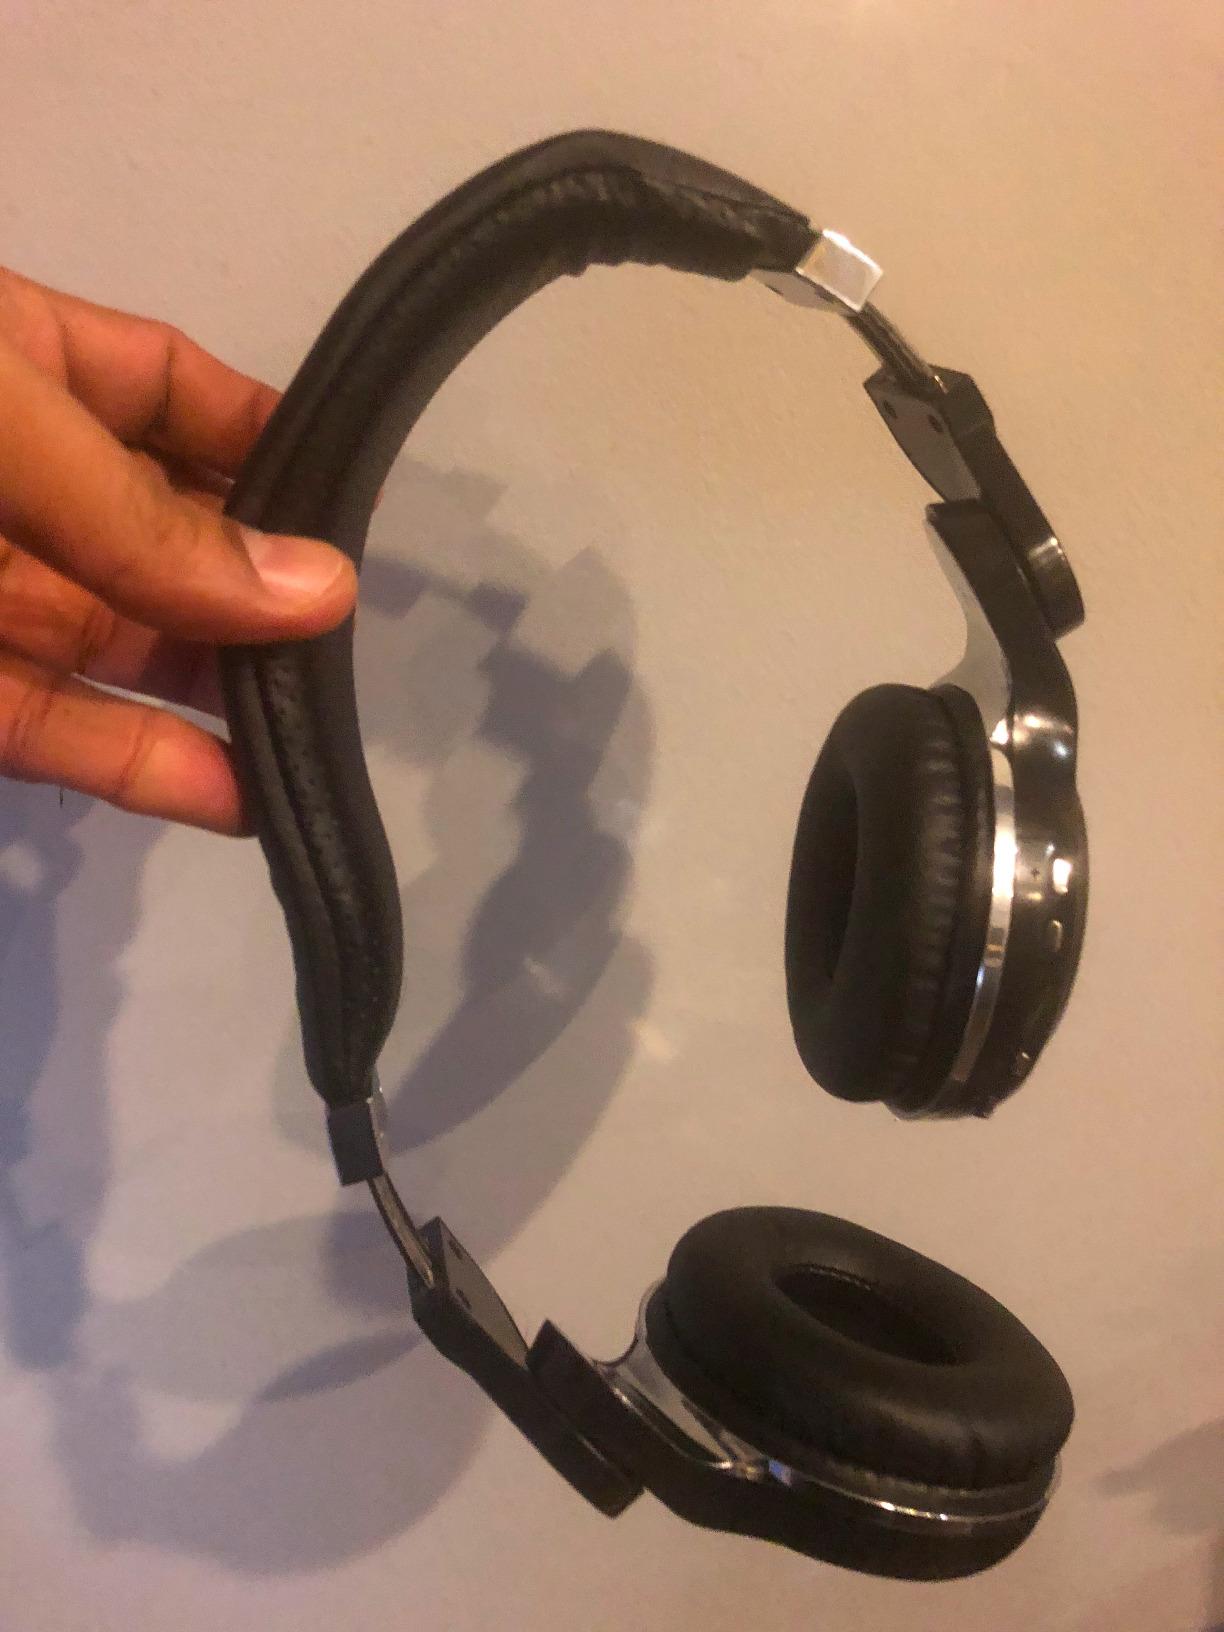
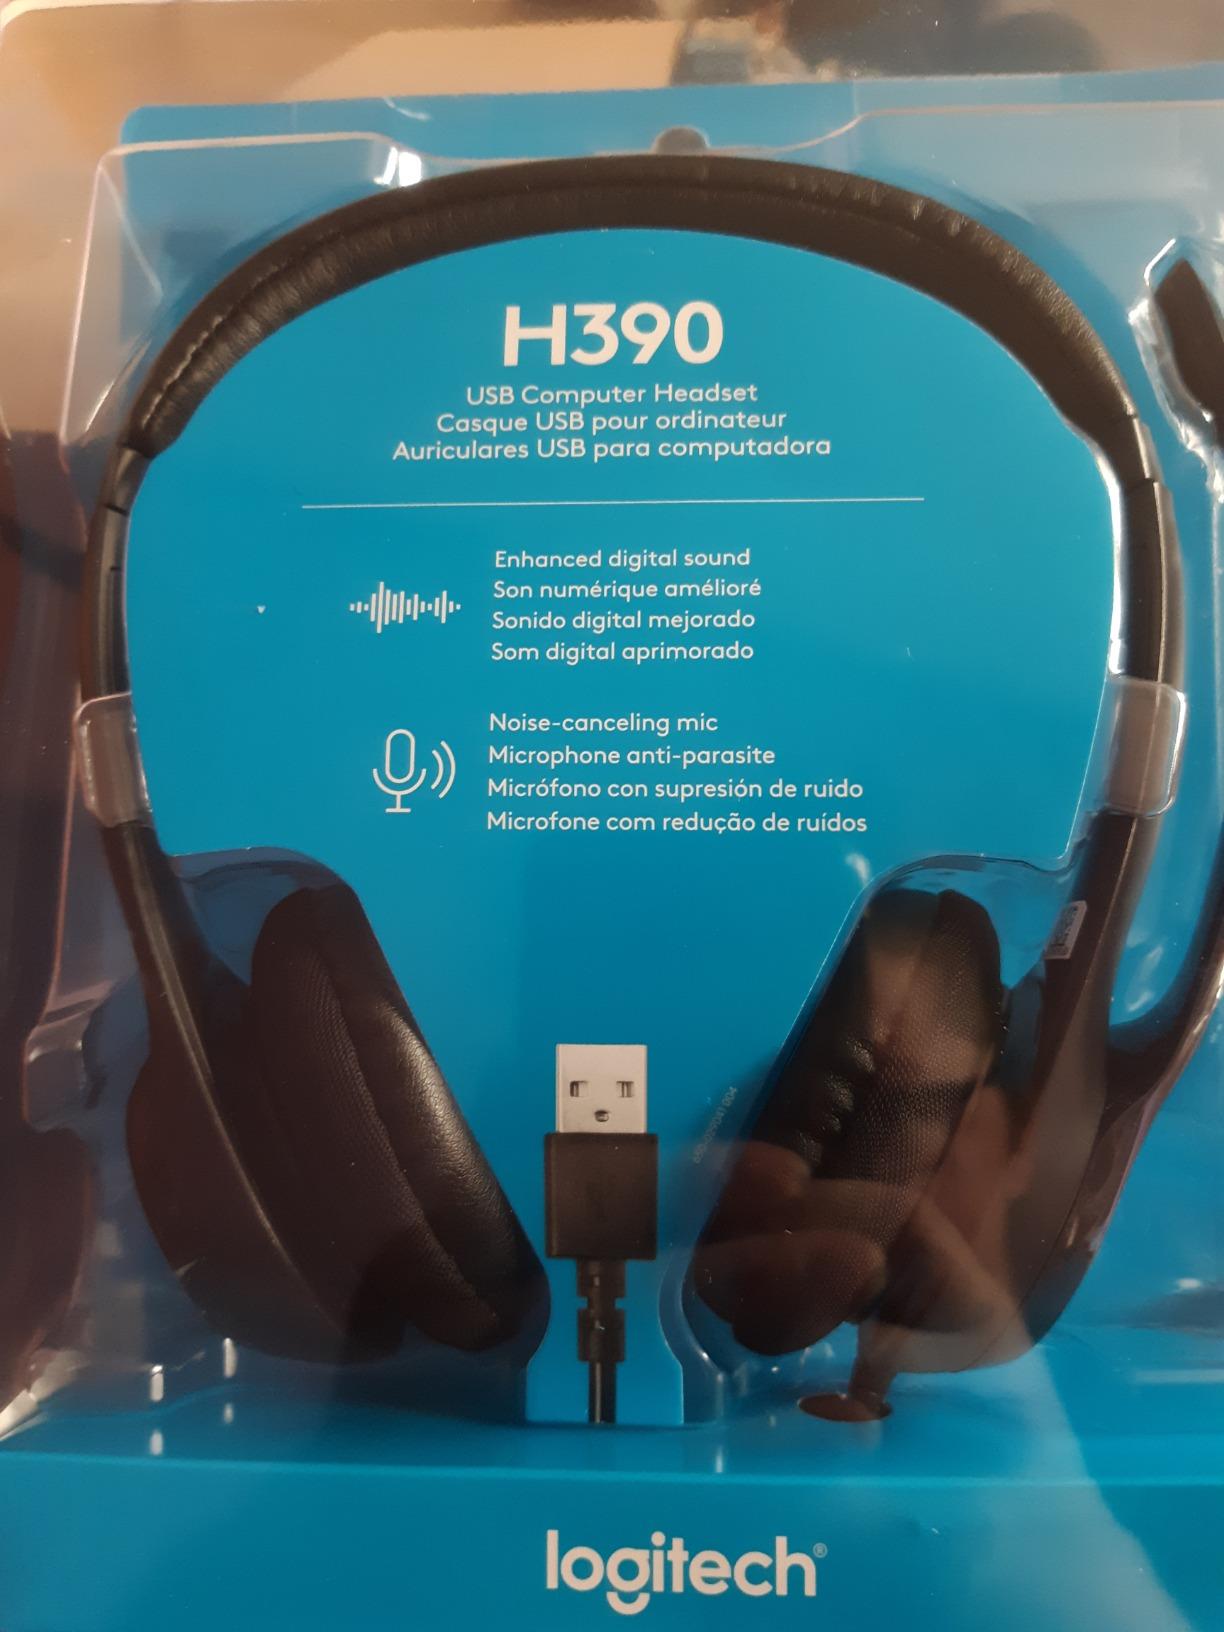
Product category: headphones
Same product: no